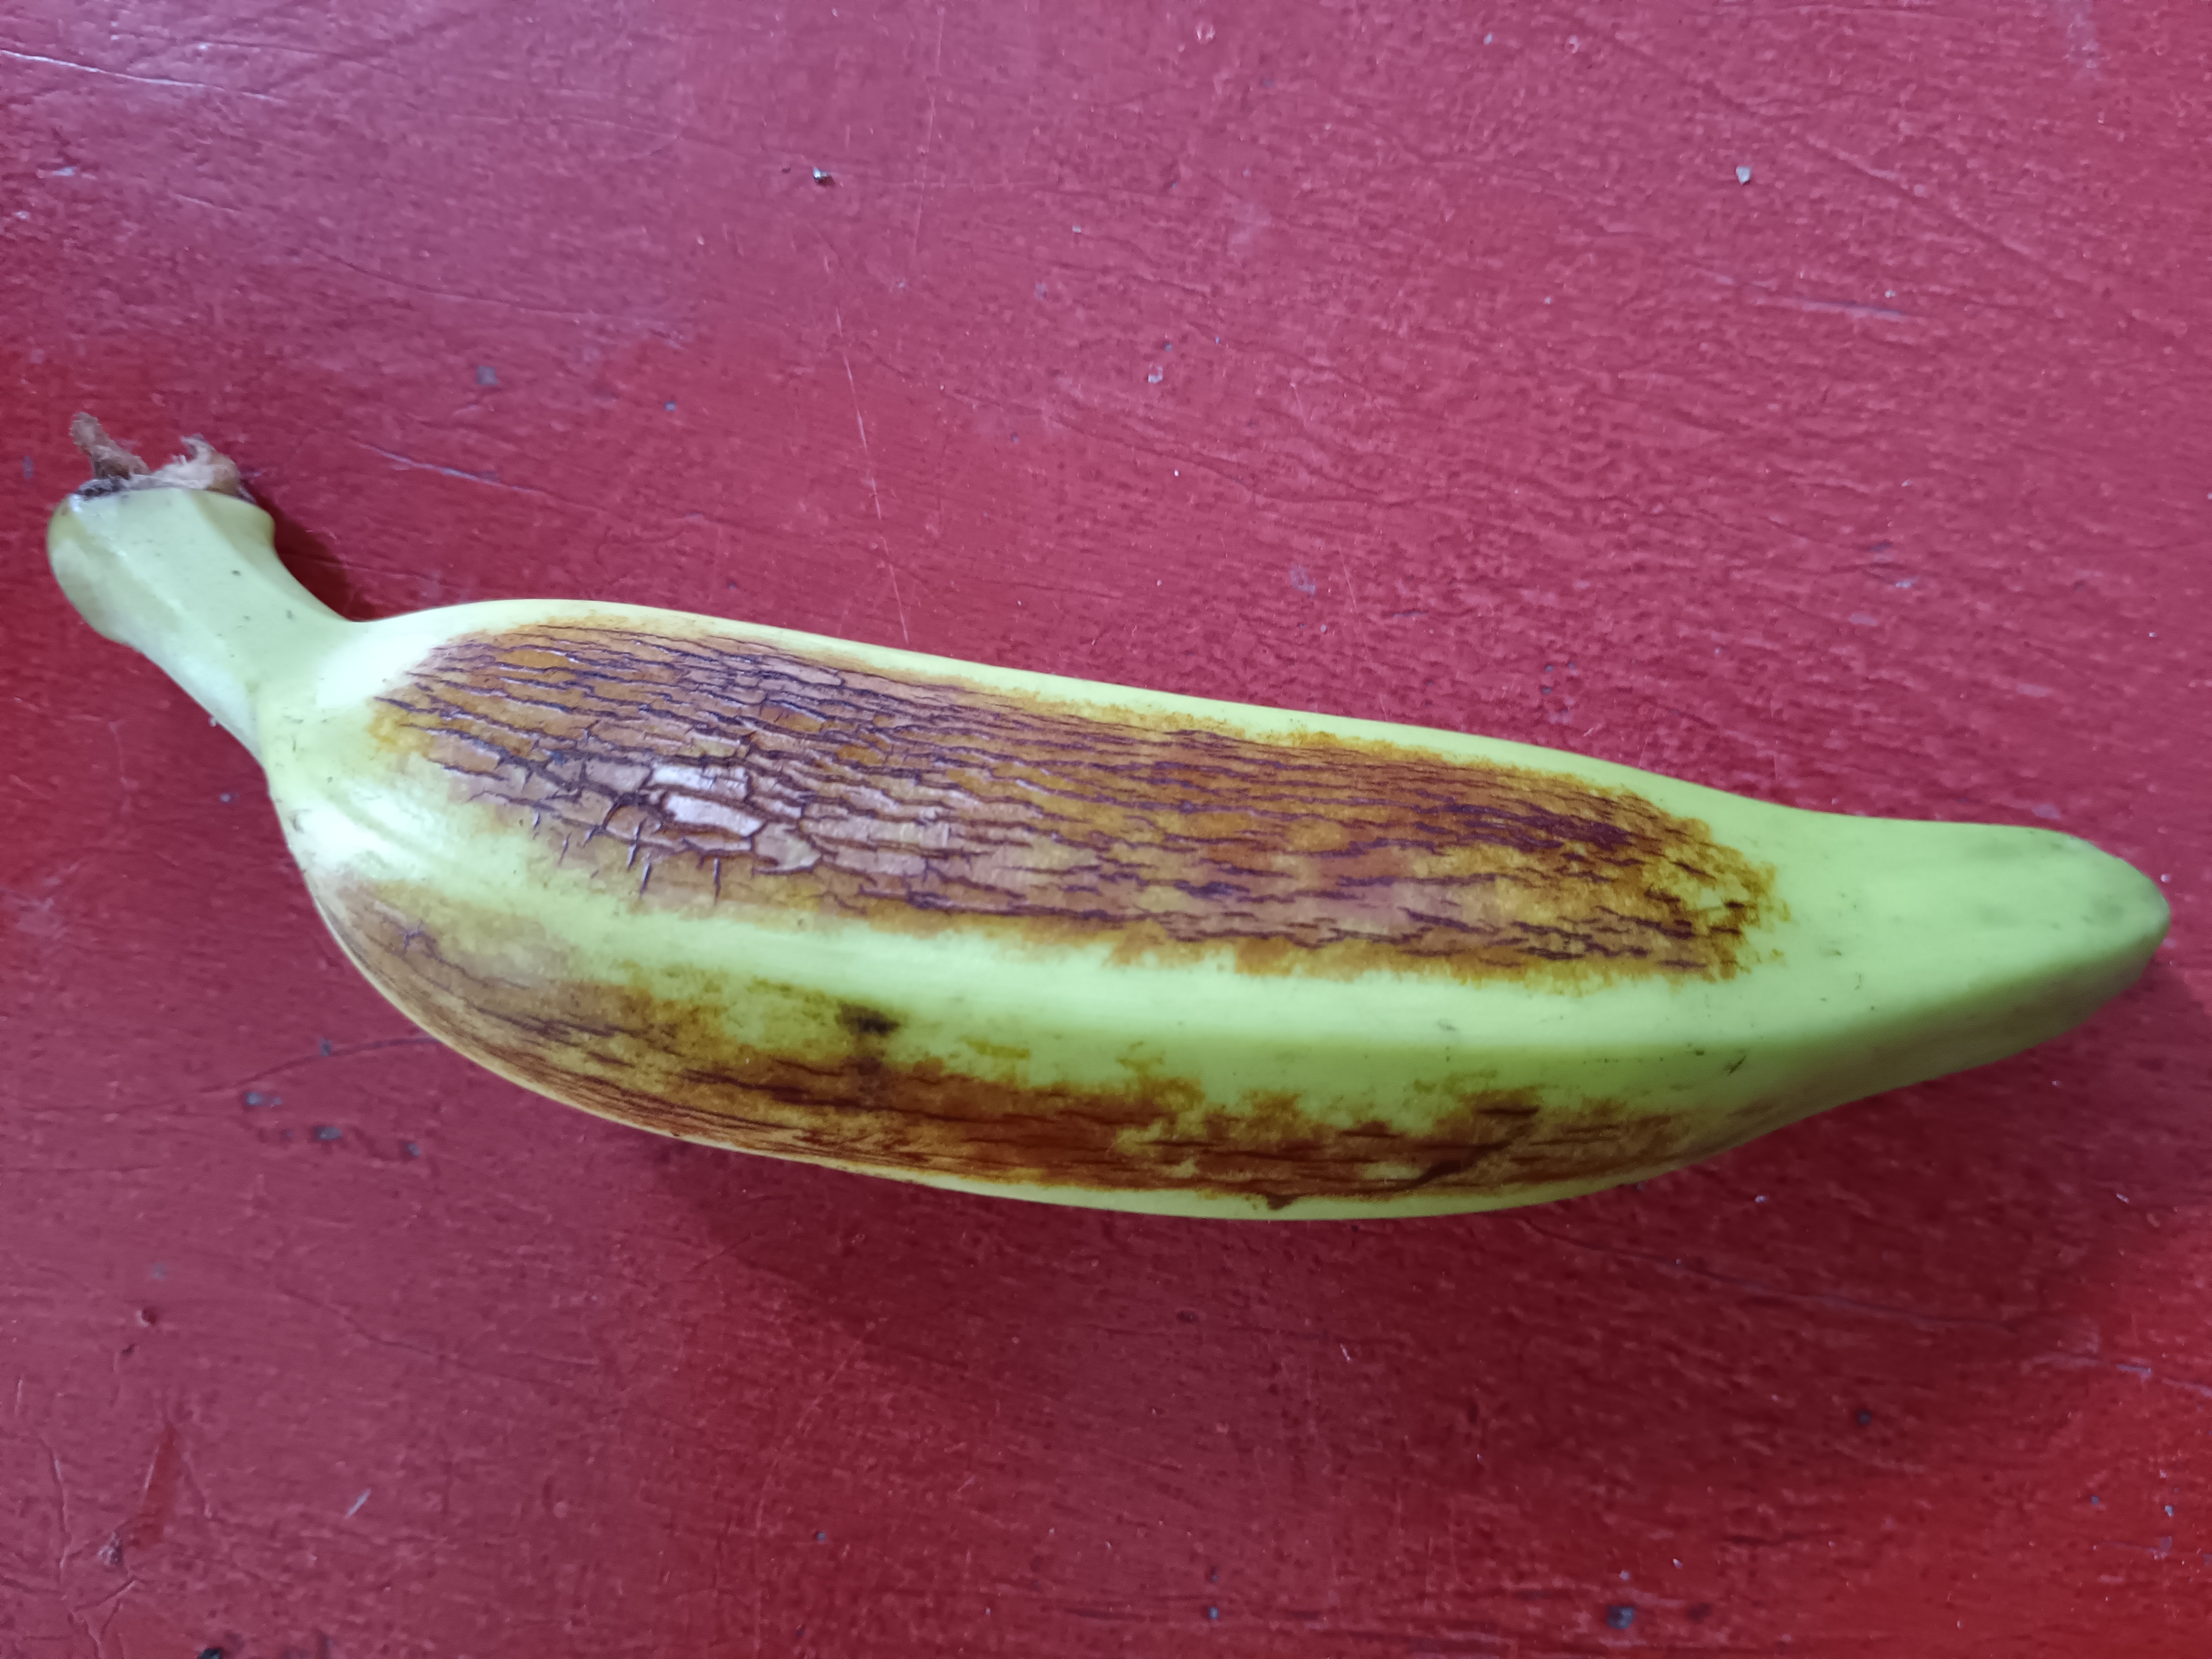
Banana variety: Anaji